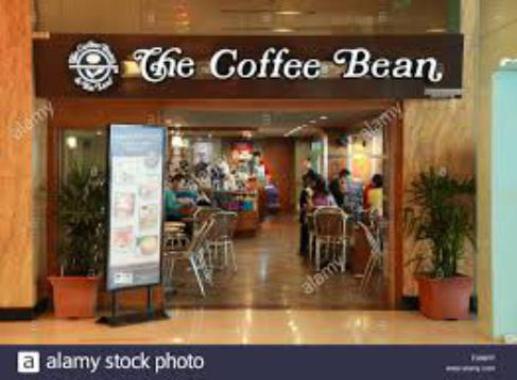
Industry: Food